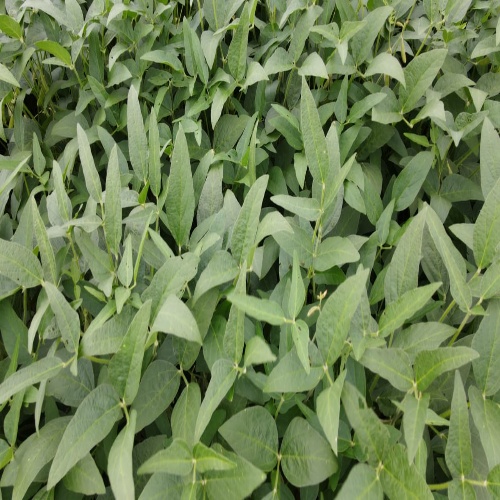
Label: Diabrotica_speciosa